Critical juncture theory

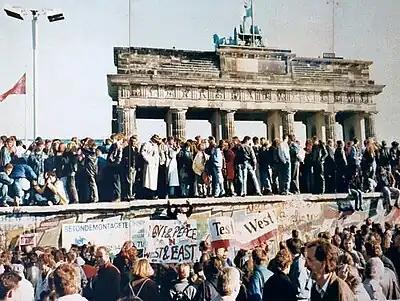
The end of the Cold War in 1989 is one among many turning points studied as a critical juncture.

Some of the processes in the modern era that are commonly seen as critical junctures in the social sciences are: